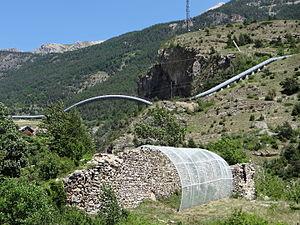
La Bâtie des Vigneaux
Le Pertuis Rostan, est un défilé montagneux du Dauphiné garni de fortifications, situé au nord de l'Argentière-la-Bessée, jusqu'à Saint-Martin-de-Queyrières.
Cet article recense les monuments historiques protégé au titre du Patrimoine du XXᵉ siècle du département des Hautes-Alpes, en France.
Les Vigneaux est une commune française située dans le département des Hautes-Alpes, en région Provence-Alpes-Côte d'Azur.